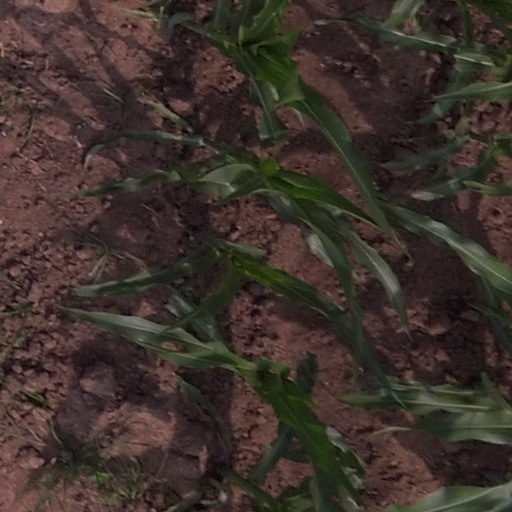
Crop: maize; corn